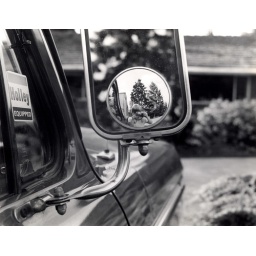
circa 1975, scanned from a black and white print developed in my junior high school dark room